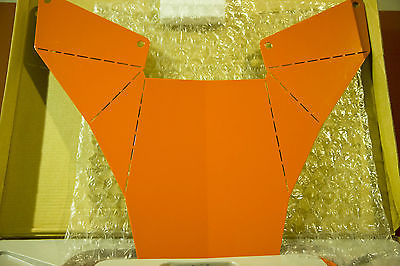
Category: chair